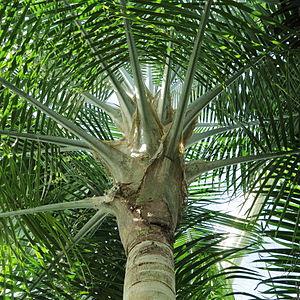
Liste alphabétique : Liste alphabétique des Arecacées
Les palmiers, palmacées, Palmae, ou arécacées, Arecaceae, – les deux noms sont reconnus – forment une famille de plantes monocotylédones. Facilement reconnaissables à leur tige ligneuse non ramifiée, le stipe, surmonté d'un houppier de feuilles pennées ou palmées, les palmiers symbolisent les déserts chauds, les côtes et les paysages tropicaux.